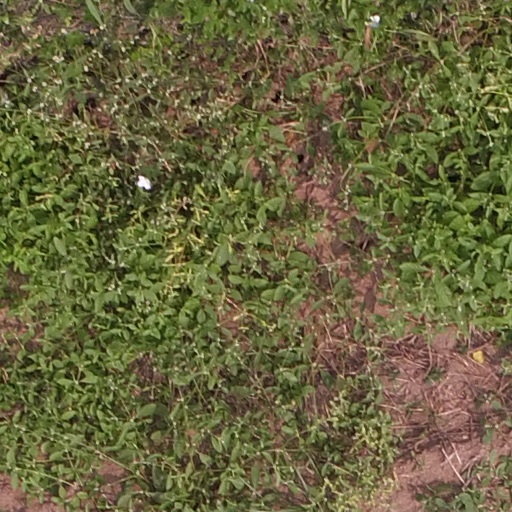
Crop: maize; corn